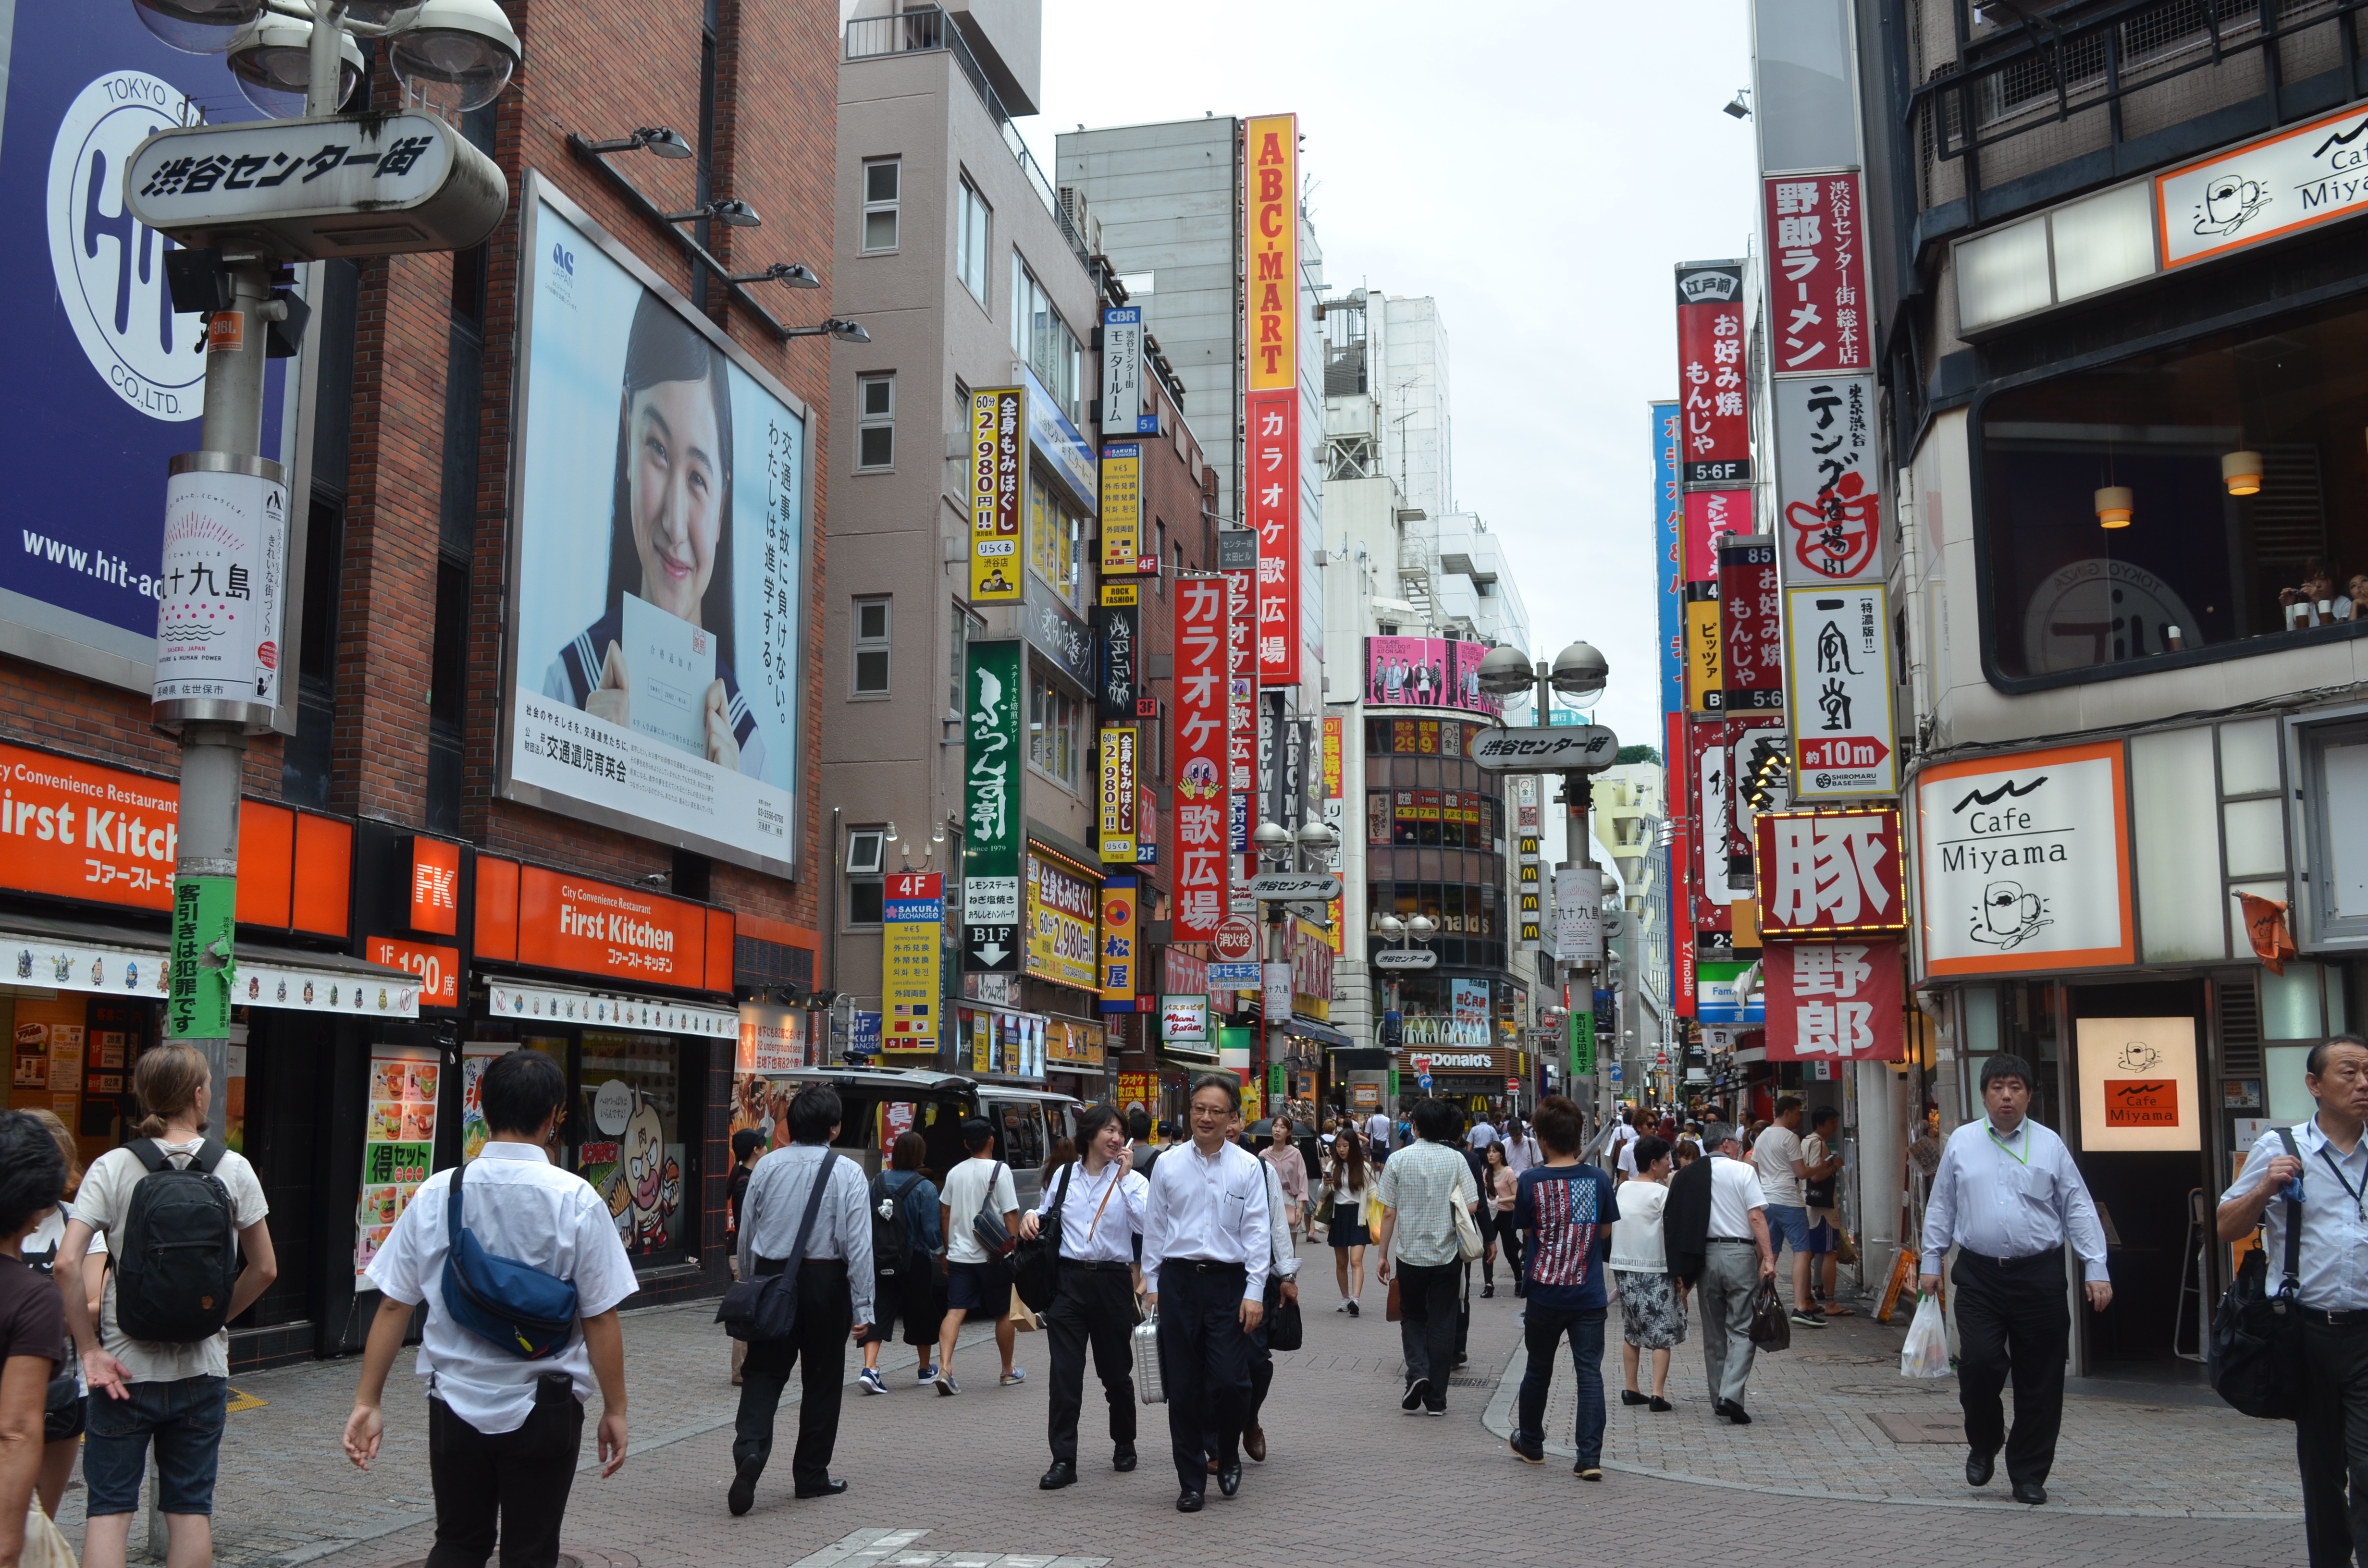
pedestrian, road, street, town, city, crowd, downtown, shopping, tourism, public transport, infrastructure, neighbourhood